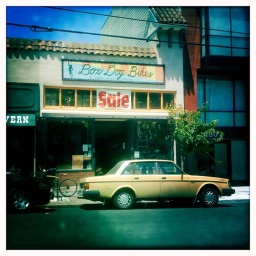
box dog bikes in SF